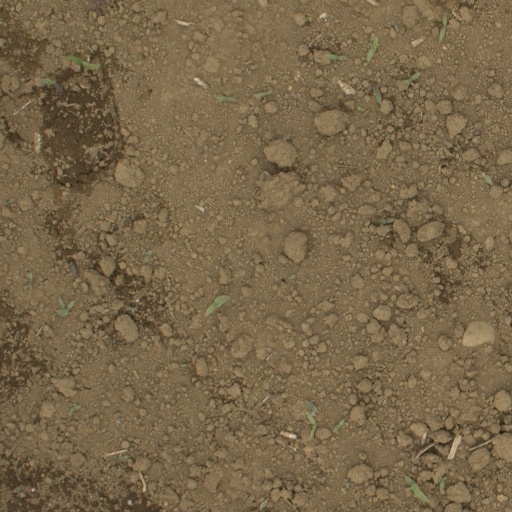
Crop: Jerusalem artichoke